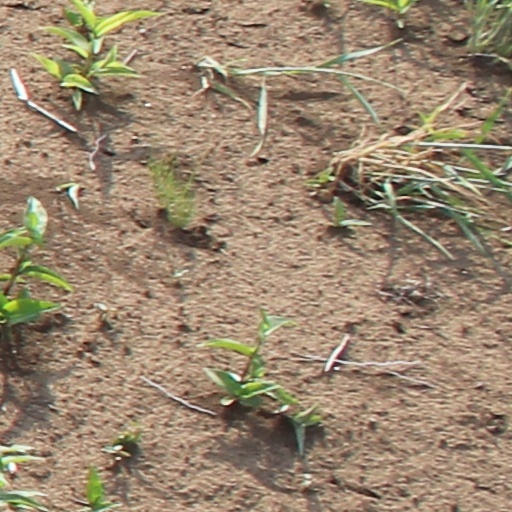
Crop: wheat